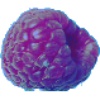
Label: Raspberry 1